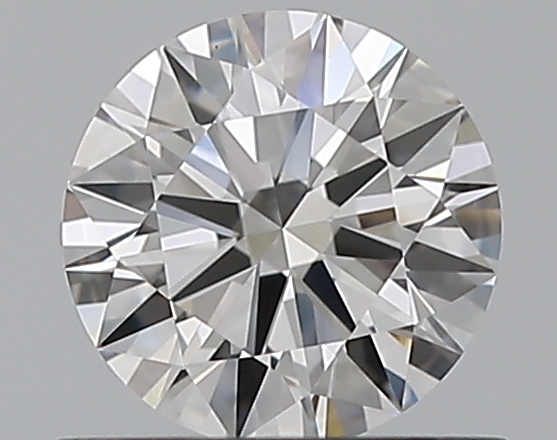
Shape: round
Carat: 0.52
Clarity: VS1
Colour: E
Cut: EX
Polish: EX
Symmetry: EX
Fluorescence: M
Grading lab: GIA
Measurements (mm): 5.25 x 5.29 x 3.13